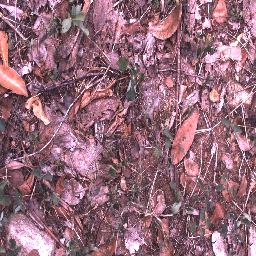
Label: negative